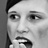
Emotion: surprise